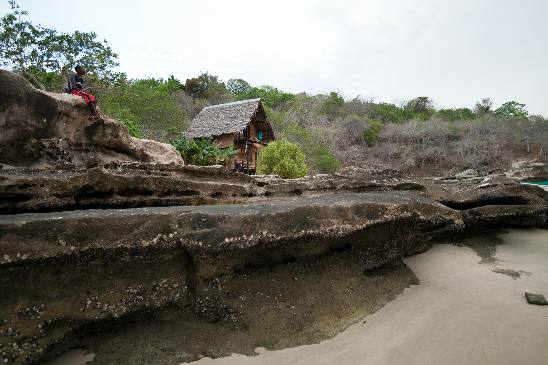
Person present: No